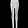
Label: Trouser